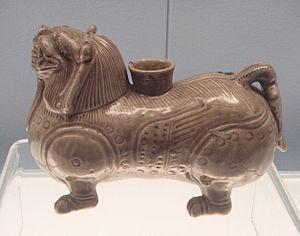
La dynastie Jin, divisée en Jin occidentaux ou Jin de l'Ouest ou Xi Jin et Jin orientaux ou Jin de l'Est ou Dong Jin, succède au Royaume de Wei de la période des Trois royaumes de Chine et compte en tout 15 empereurs. Ses capitales sont Luoyang puis Jiankang, avec un bref intermède à Chang'an. Les Seize Royaumes occupent le Nord de la Chine durant la période des Jin orientaux. Ces derniers finissent par être évincés en 420 par la dynastie Liu-Song ou Song du Sud, événement qui marque le début de la période des dynasties du Nord et du Sud.